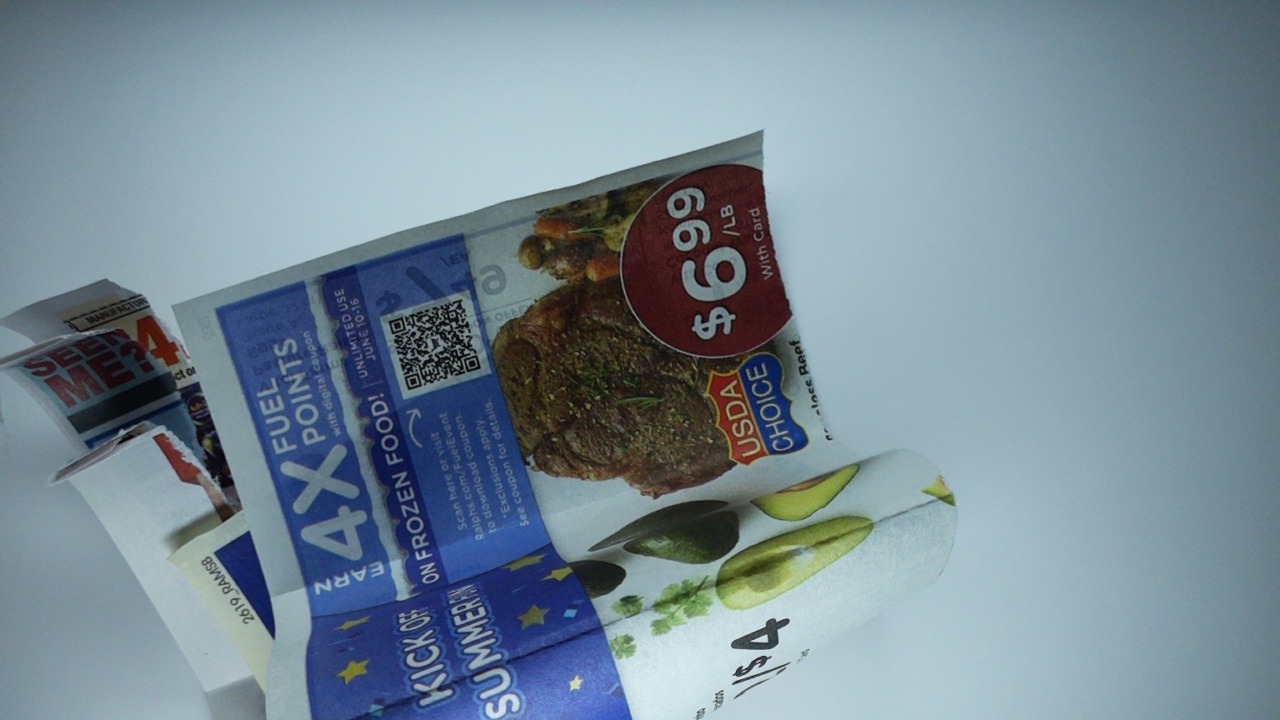
Label: recycle